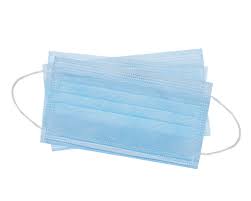
Waste category: trash